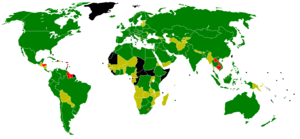
Carte des organisations nationales de normalisation qui sont membres de l'ISO.